Conan I of Rennes

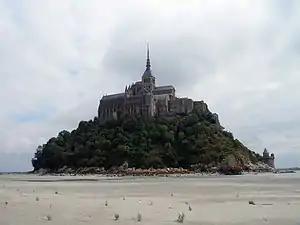
Mont Saint-Michel, endowed by Conan I, and his final resting place

In a charter dated 28 July 990, Conan gave the lands of Villamée, Lillele and Passille to Mont Saint-Michel, all of which later became part of the seigneury of Fougères.